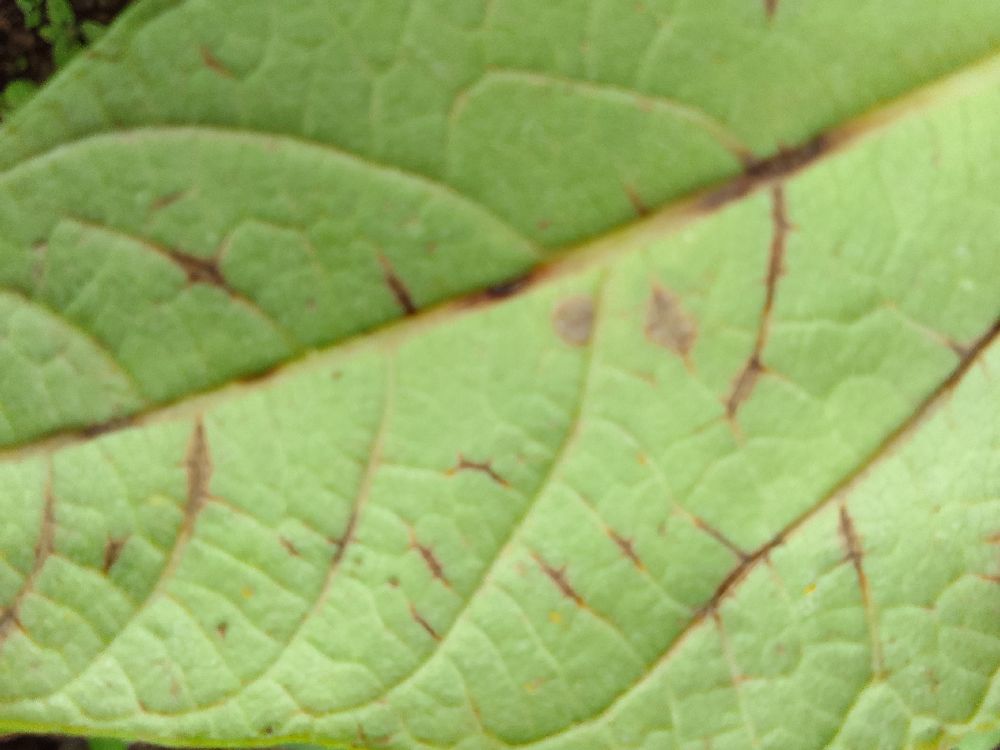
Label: anthracnose